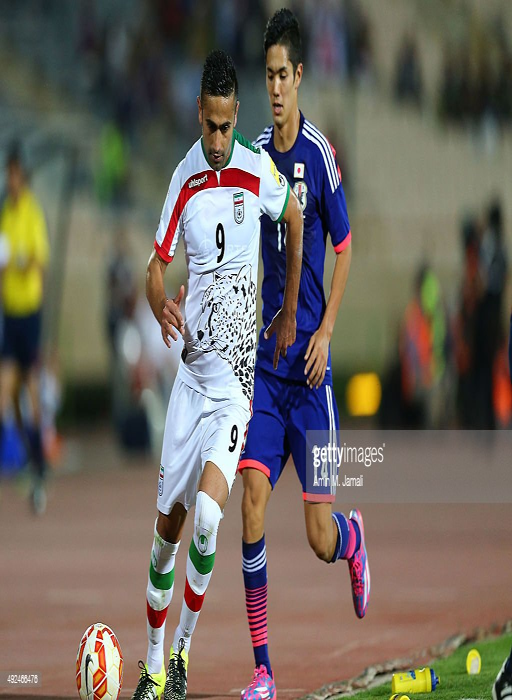
football player in action during the international friendly match .